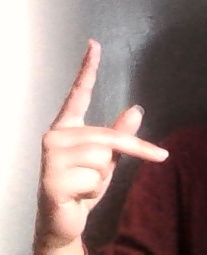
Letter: dha